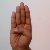
The image shows a hand gesture representing the letter 'B' in Indian Sign Language.